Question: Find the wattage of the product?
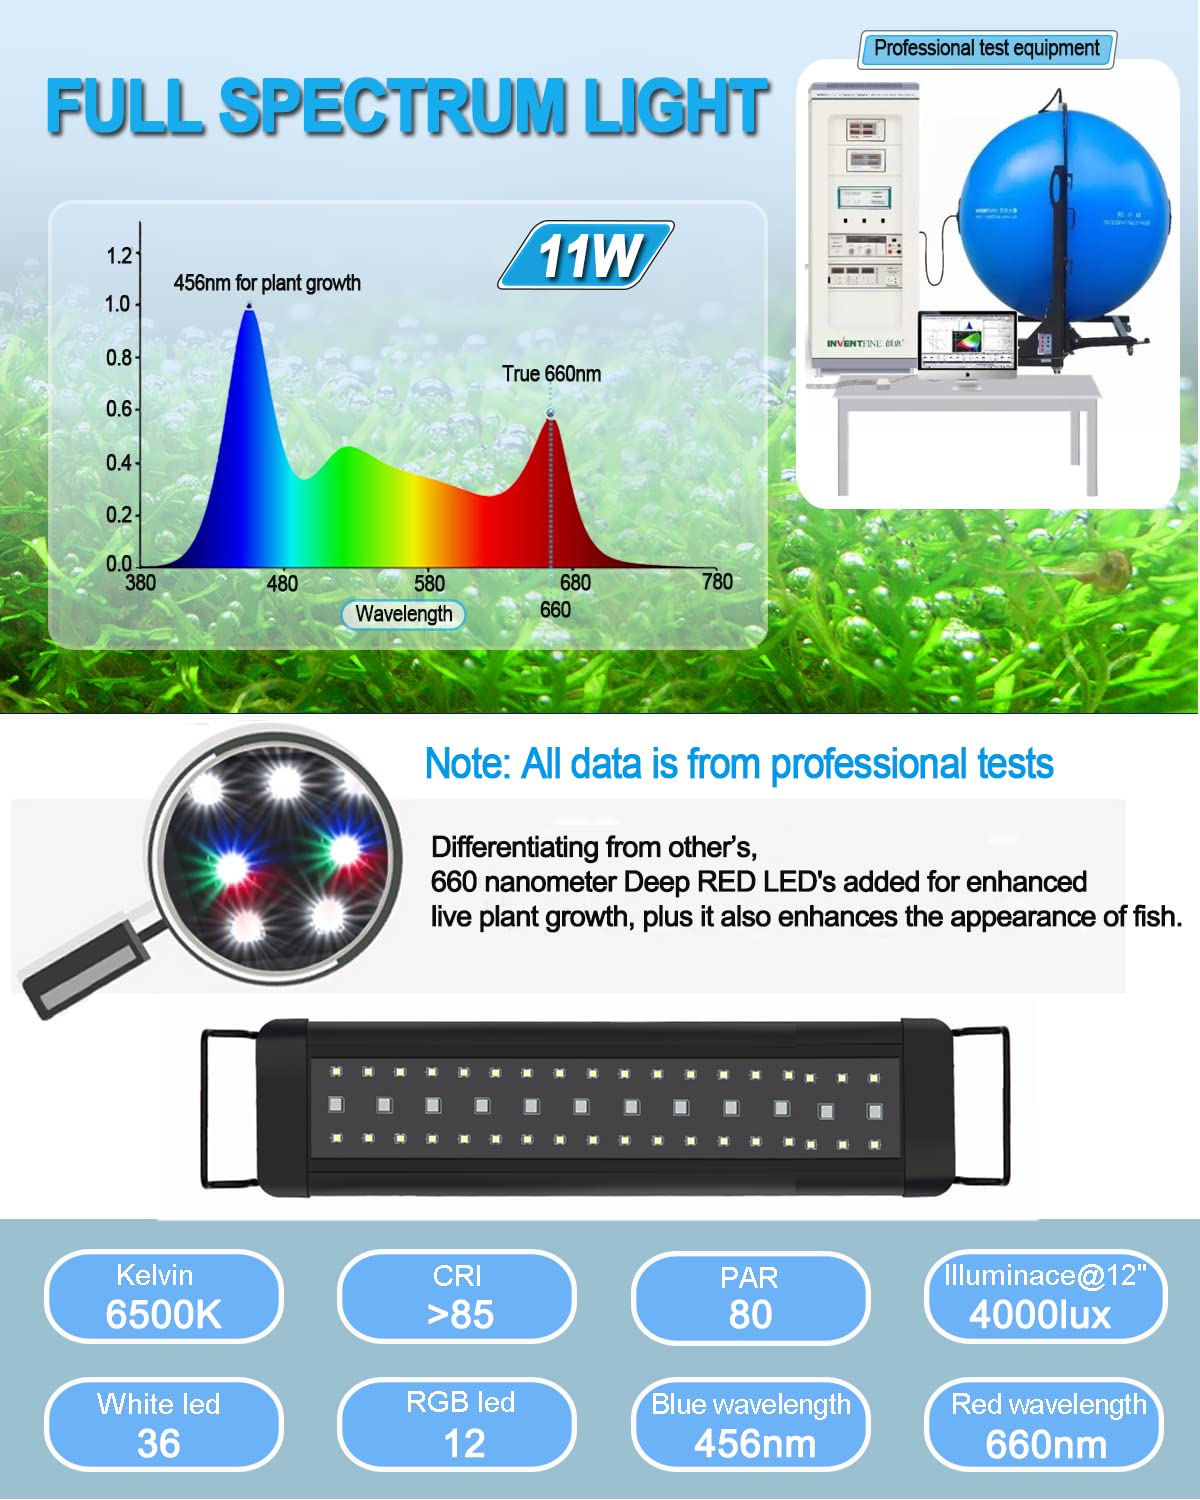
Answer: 11.0 watt